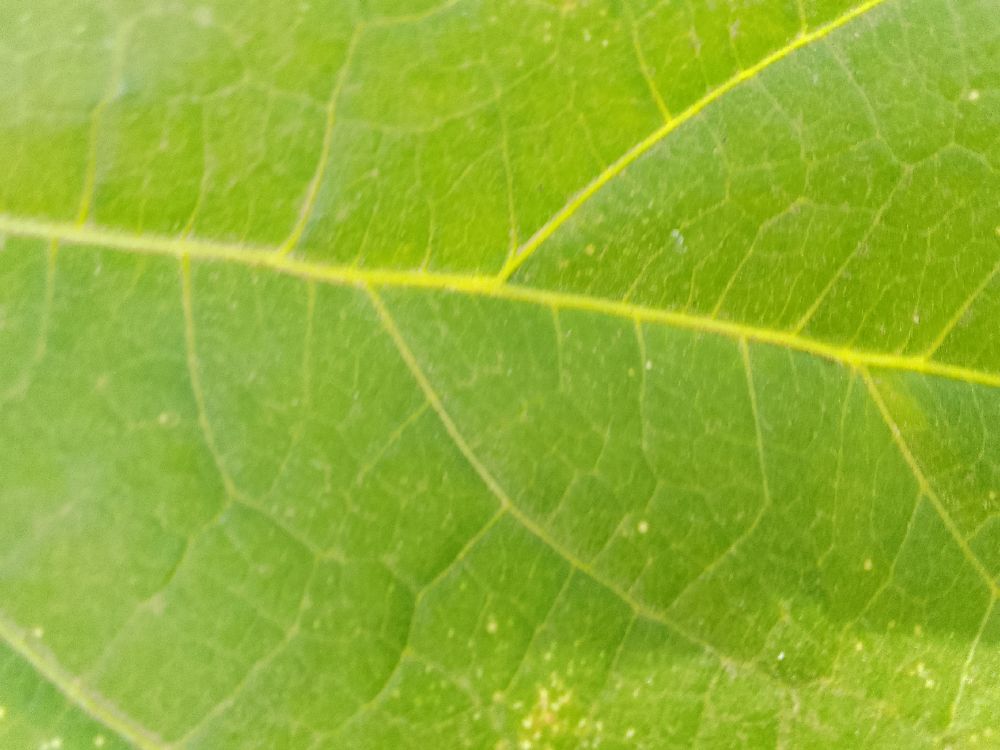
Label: healthy